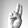
ASL letter: U